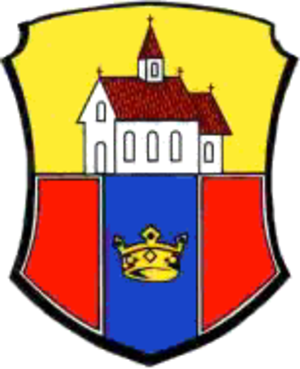
Stollberg/Erzgeb. est une ville de Saxe portant le titre de Große Kreisstadt, située dans l'arrondissement des Monts-Métallifères, dans le district de Chemnitz.